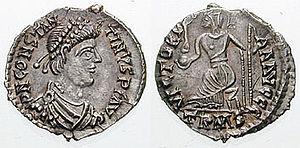
L'histoire d'Aix-en-Provence au Moyen Âge couvre une période allant de la fin de l'Antiquité et le passage de la ville d'Aquae Sextiae au titre de capitale de la Narbonensis Secunda, au IVᵉ siècle, aux événements suivant la mort du roi René, provoquant le rattachement de la Provence au royaume de France, en 1486.
Aix-en-Provence est la capitale historique de la Provence. Son histoire débute avec la soumission aux Romains des Salyens, fédération gauloise regroupant plusieurs peuples de la Basse-Provence. Leur capitale, située à l'oppidum d'Entremont, est habitée depuis le début du IIᵉ siècle av. J.-C. En 124 av. J.-C., le consul romain Gaius Sextius Calvinus démantèle l'oppidum et crée deux ans plus tard la ville d'Aquae Sextiae, au pied d'Entremont. C'est cette ville romaine qui est devenue Aix. Située sur un axe stratégique entre l'Italie et l'Espagne, Aix permet à la République romaine de sécuriser toute une région alors aux mains des Salyens. Pourtant, des incursions ennemies viennent mettre en péril la sécurité de la Gaule narbonnaise et, en 102 av. J.-C., le consul Caius Marius détruit une armée de Cimbres et de Teutons, non loin d'Aix. Cette bataille, dénommée bataille d'Aix, permet de protéger l'Italie d'une invasion de ces tribus germaines. Dans le même temps, Aix se développe et prend les caractéristiques d'une ville romaine. Elle se dote d'un forum, mais aussi d'un théâtre, de thermes et d'aqueducs.